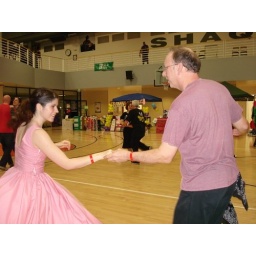
Shira at Dance-a-thon in March 2008, dancing in a very pink dress